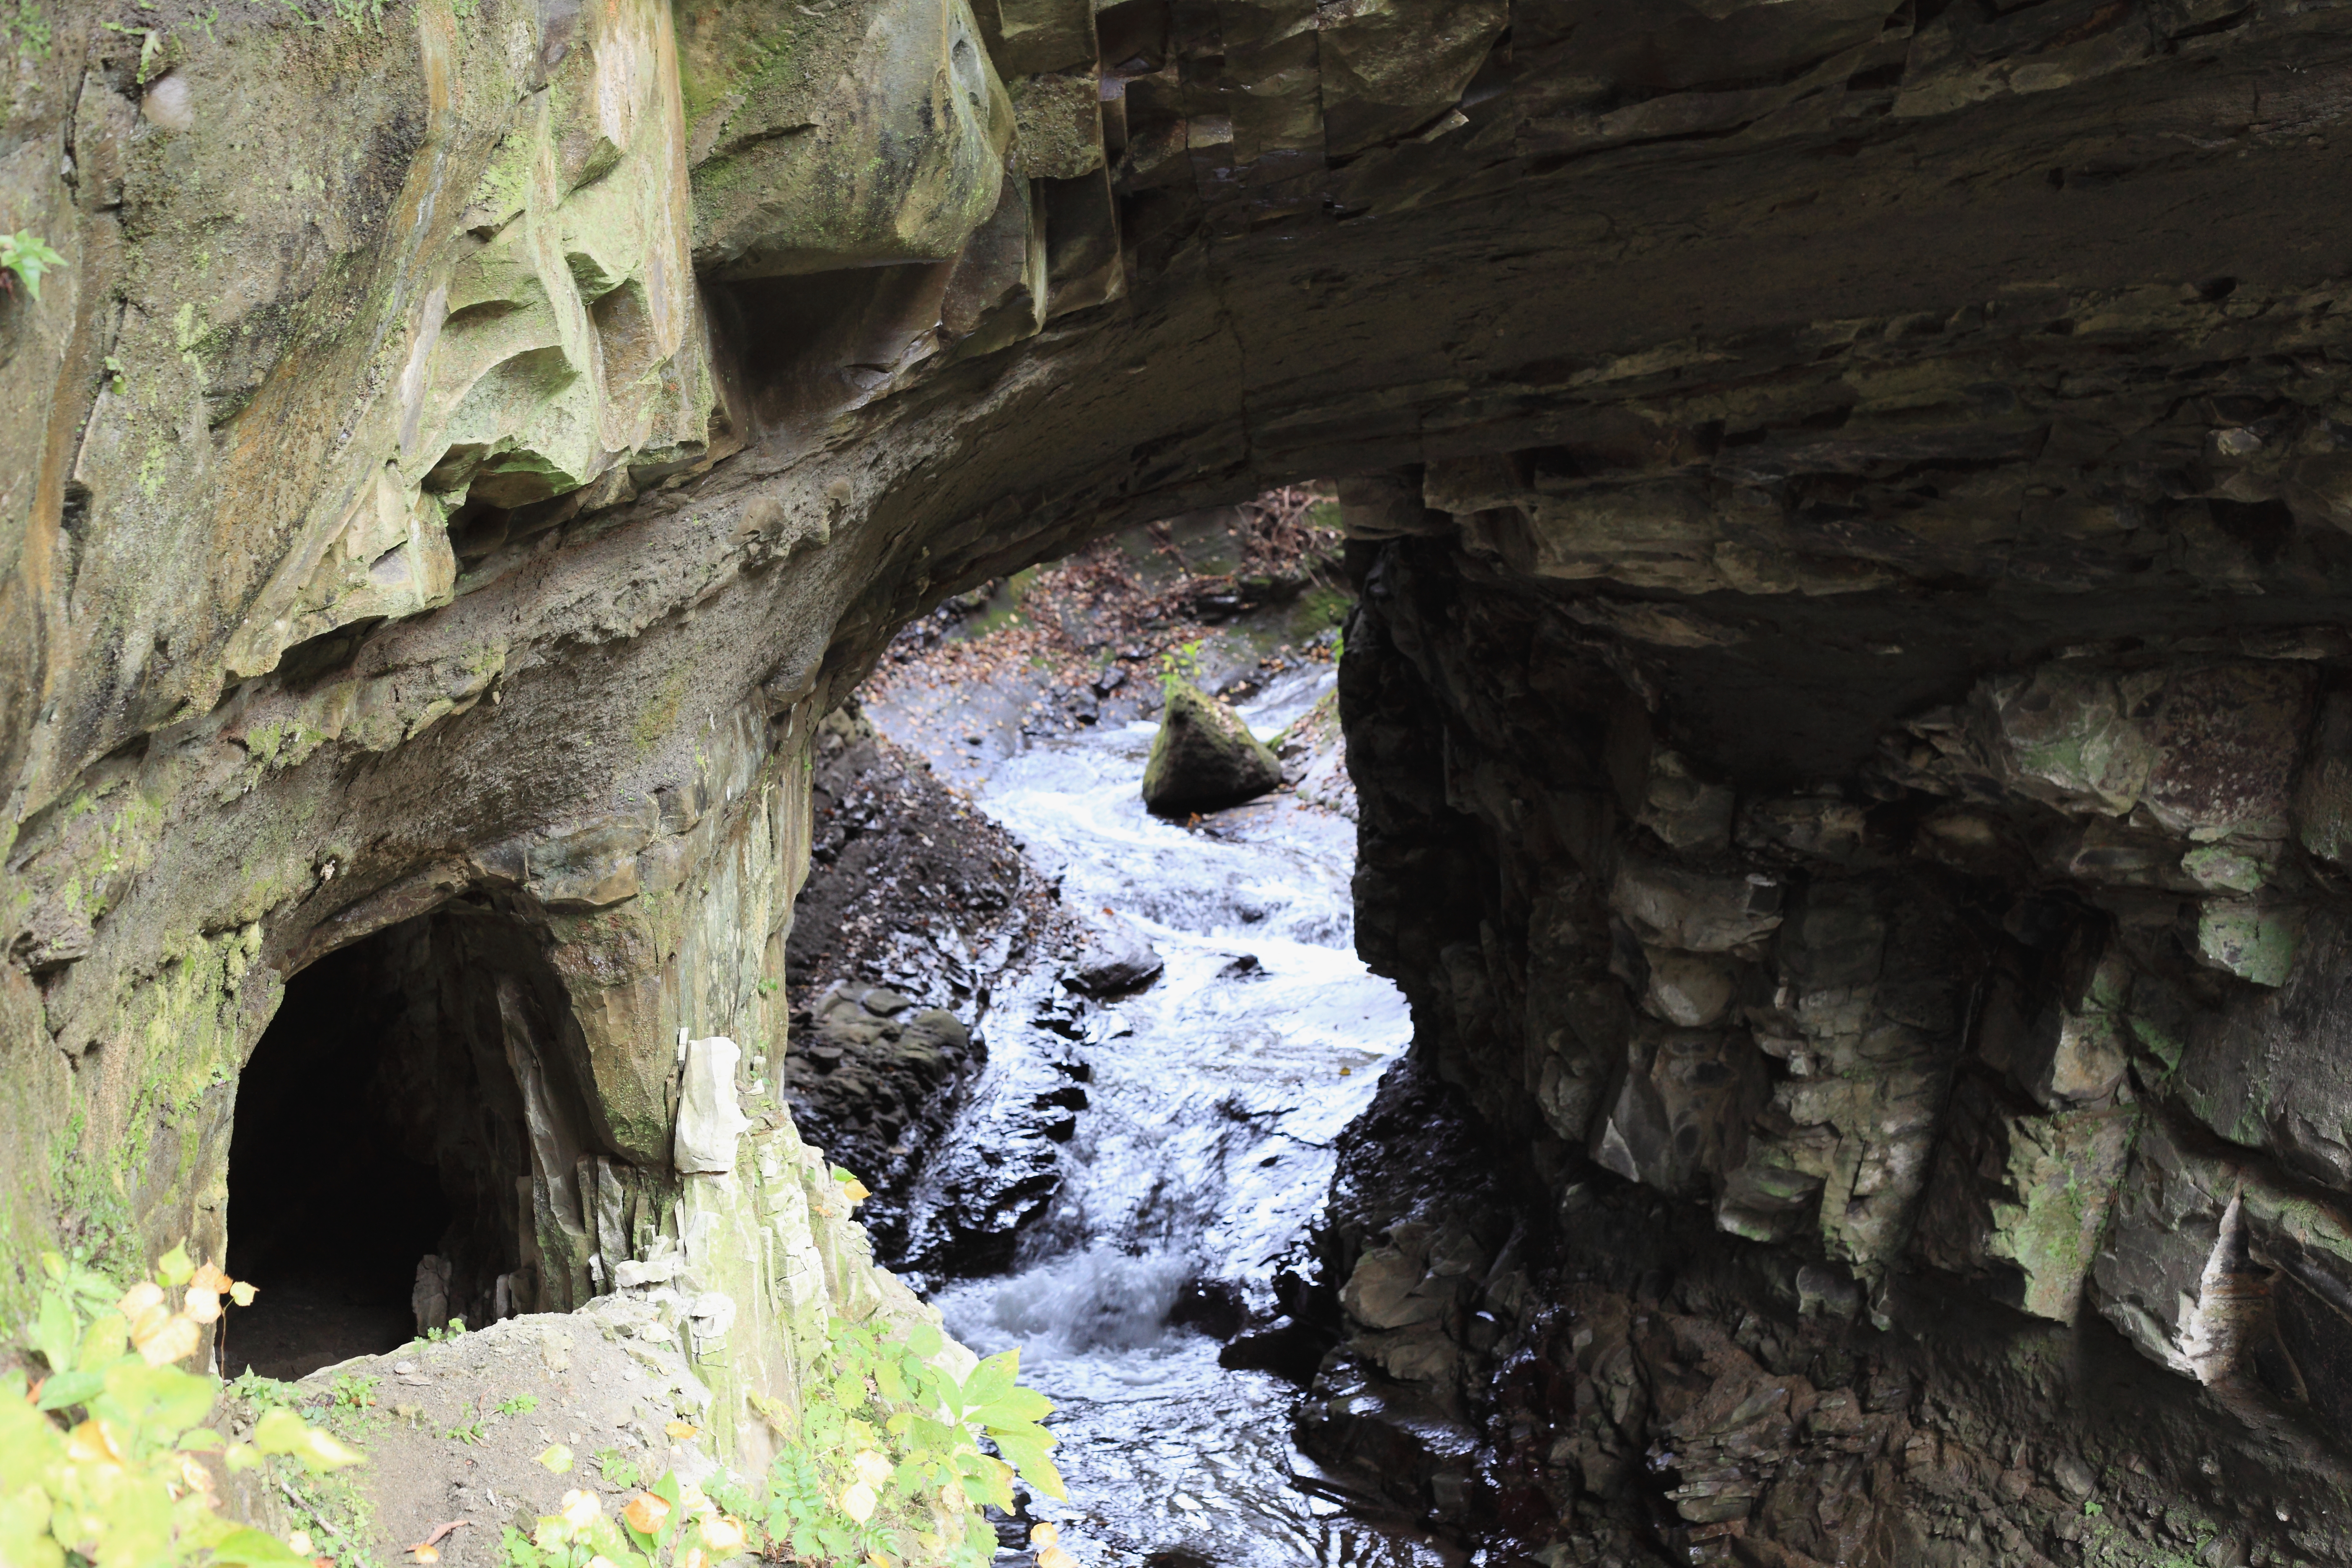
rock, river, formation, cave, high, cool image, geology, 5d, hires, markii, hi, res, resolution, landform, natural arch, sea cave, geographical feature